Daylight Dies

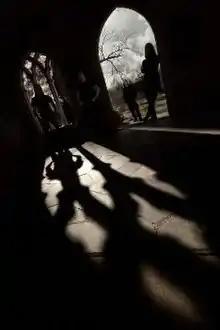
Daylight Dies, 2008

Daylight Dies is a melodic death-doom band from North Carolina, United States.